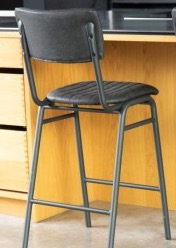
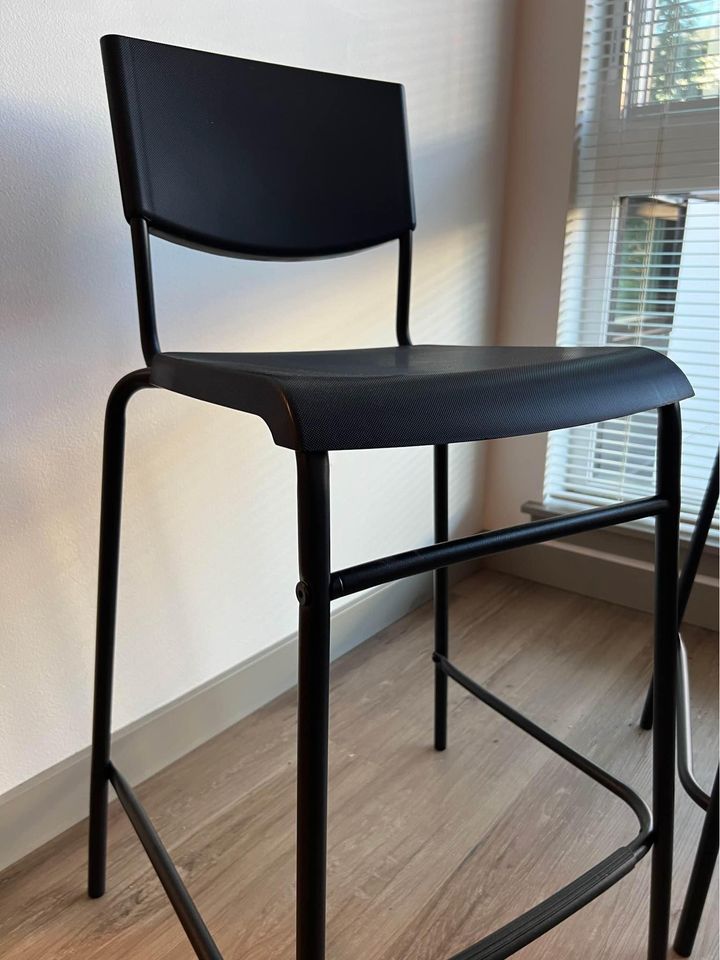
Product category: stool
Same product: no